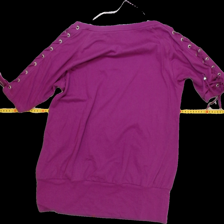
View: back
Type: Top
Category: Ladies
Brand: Not Applicable
Colors: Purple
Material: 52% Cott 48% Visc
Pattern: Floral print
Cut: C-collar
Size: 42
Season: All
Trend: No trend
Stains: No
Price range: <50
Recommended usage: Reuse
Comment: washed out